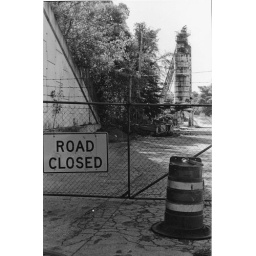
Closed road in Maddox Park. (black and white film print scanned in)